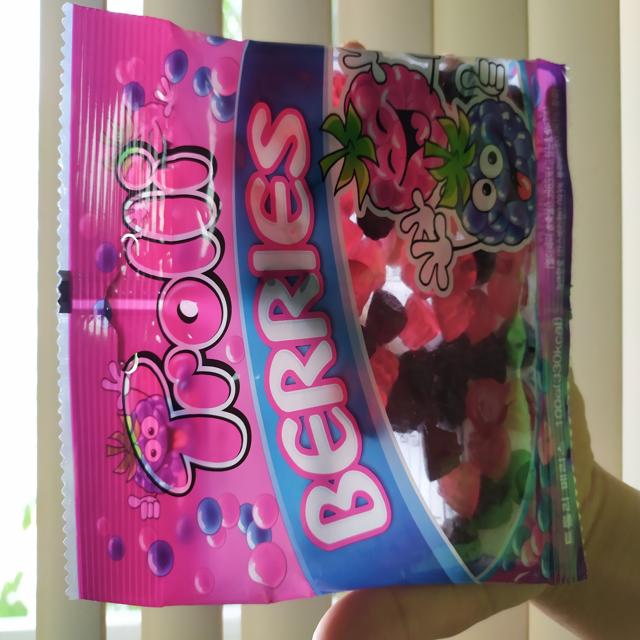
Label: plastics